Imagination (magazine)

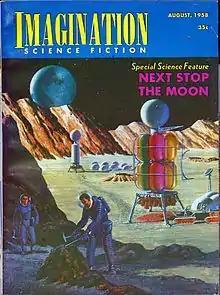
Space exploration was predicted in August 1958 by the science fiction magazine "Imagination".

The cover story for the first issue was "The Soul Stealers" by Chester S. Geier, a regular in the Ziff-Davis magazines "Amazing Stories" and "Fantastic Adventures". The story was a science fantasy tale of Leeta, a beautiful woman from another dimension stealing the souls of men to try to save her father. The cover illustration, by Hannes Bok, showed Leeta on her flying steed. Other contributors included Rog Phillips, another prolific magazine author, and Kris Neville, whose first story had been published only the year before. Neville's work appeared regularly in the first few years of the magazine; other prolific contributors included Dwight V. Swain, Daniel F. Galouye and Milton Lesser. Edmond Hamilton's work also appeared frequently towards the end of the magazine's life. The magazine often contained a long novel as the lead attraction.